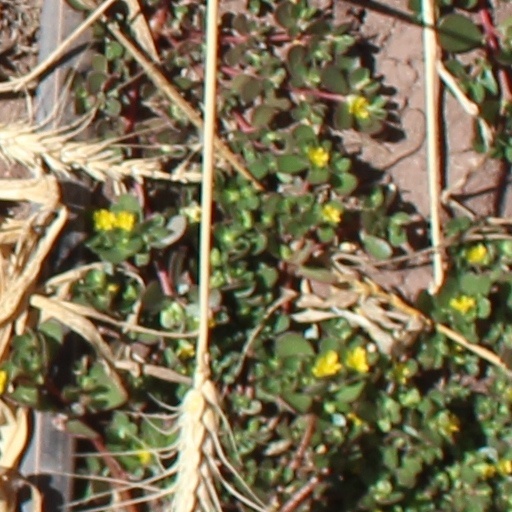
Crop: wheat